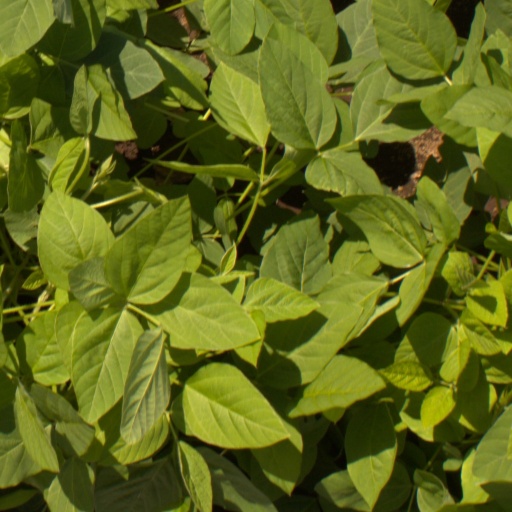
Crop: soybean